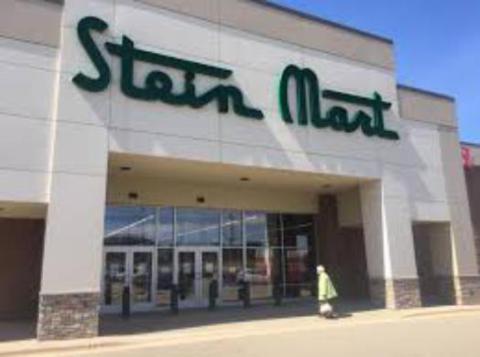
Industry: Others